Lincoln County, Arkansas

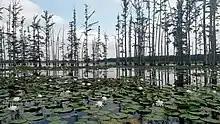
Lily pads and a cypress grove on the lake in Cane Creek State Park

Lincoln County contains two protected areas. Cane Creek State Park is a state park located on the border between the West Gulf Coastal Plain and Arkansas Delta, with a lake at the center. Fishing, canoeing, and kayaking are available on the lake in addition to pavilions, trails, and a visitor center with gift shop on land. The park offers 29 RV/tent camping sites with water and electric hookups, and is owned and operated by the Arkansas Department of Parks and Tourism.